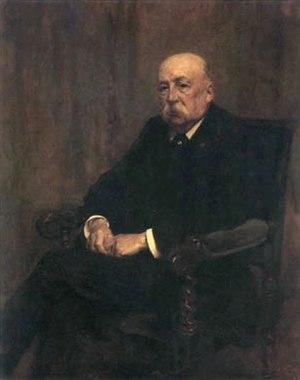
Portrait de Théophile de Lantsheere (1907). Gouverneur de la Banque nationale de Belgique Collections de la Banque nationale de Belgique
Théophile Charles-André de Lantsheere est un homme d'État belge membre du Parti catholique.